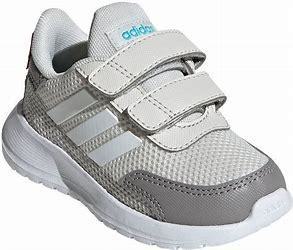
Brand: Adidas
Model: Tensaur Run